Dean M. Gillespie

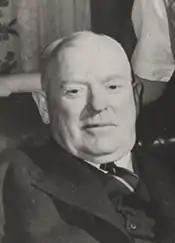

Dean Milton Gillespie (May 3, 1884 – February 2, 1949) was an American businessman and politician who served as a U.S. Representative from Colorado from 1944 to 1947.